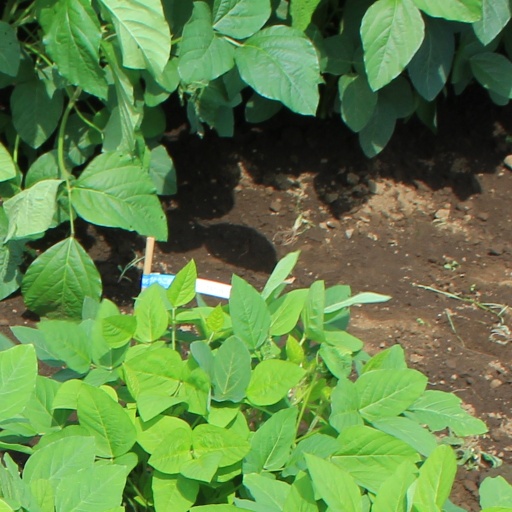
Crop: soybean